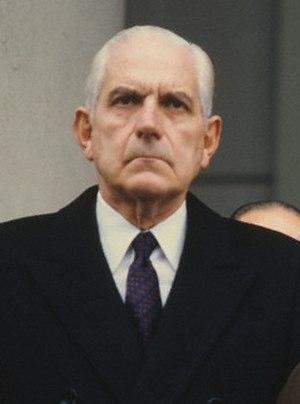
Reynaldo Bignone, né le 21 janvier 1928 à Morón et mort le 7 mars 2018 à Buenos Aires, est un militaire et homme d'État argentin.